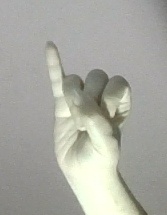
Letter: meem